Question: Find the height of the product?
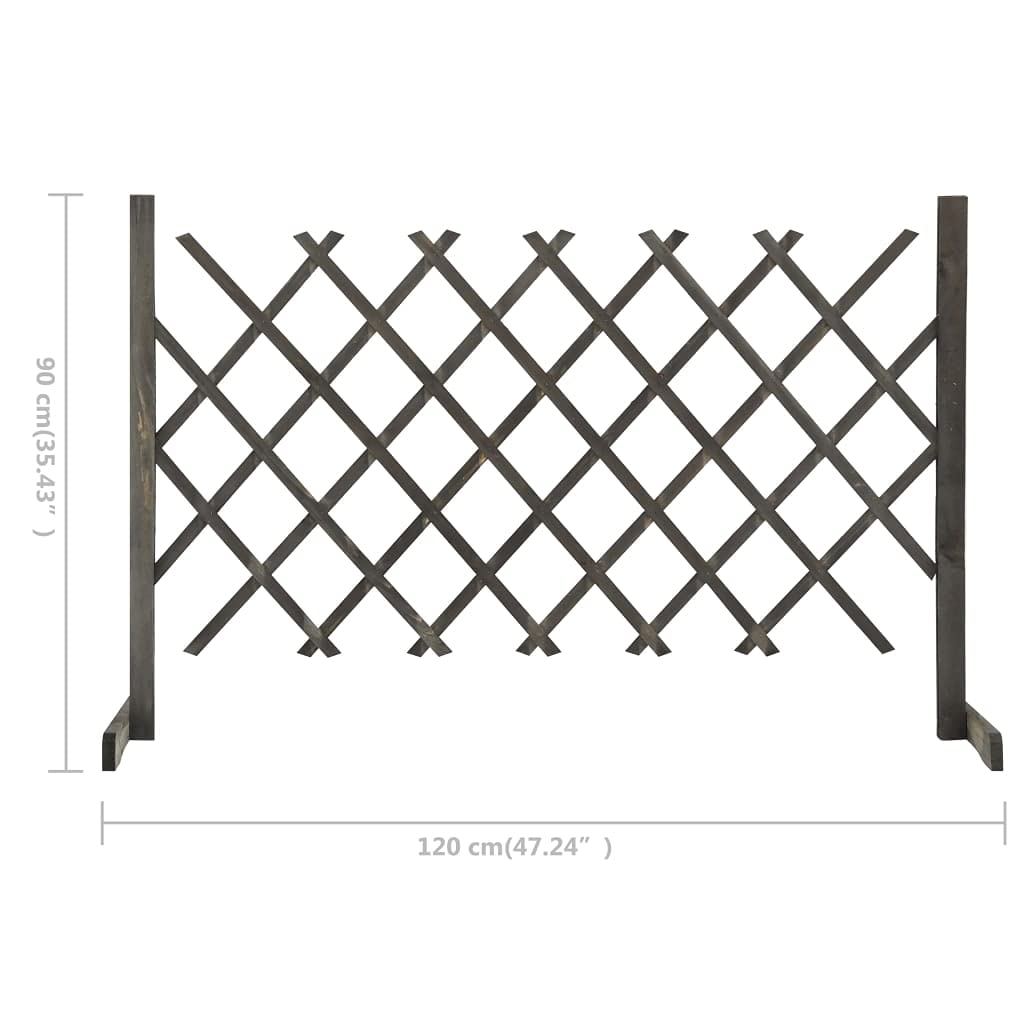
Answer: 120.0 centimetre